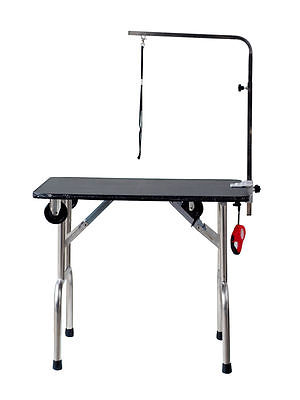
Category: table